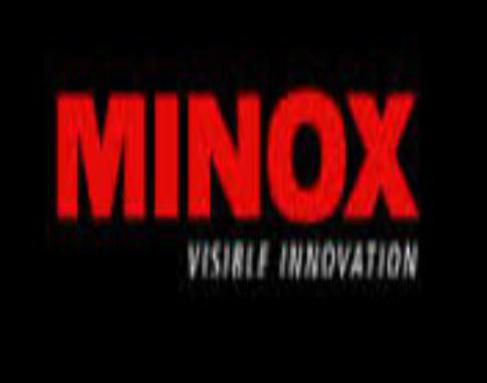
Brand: minox
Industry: Electronic